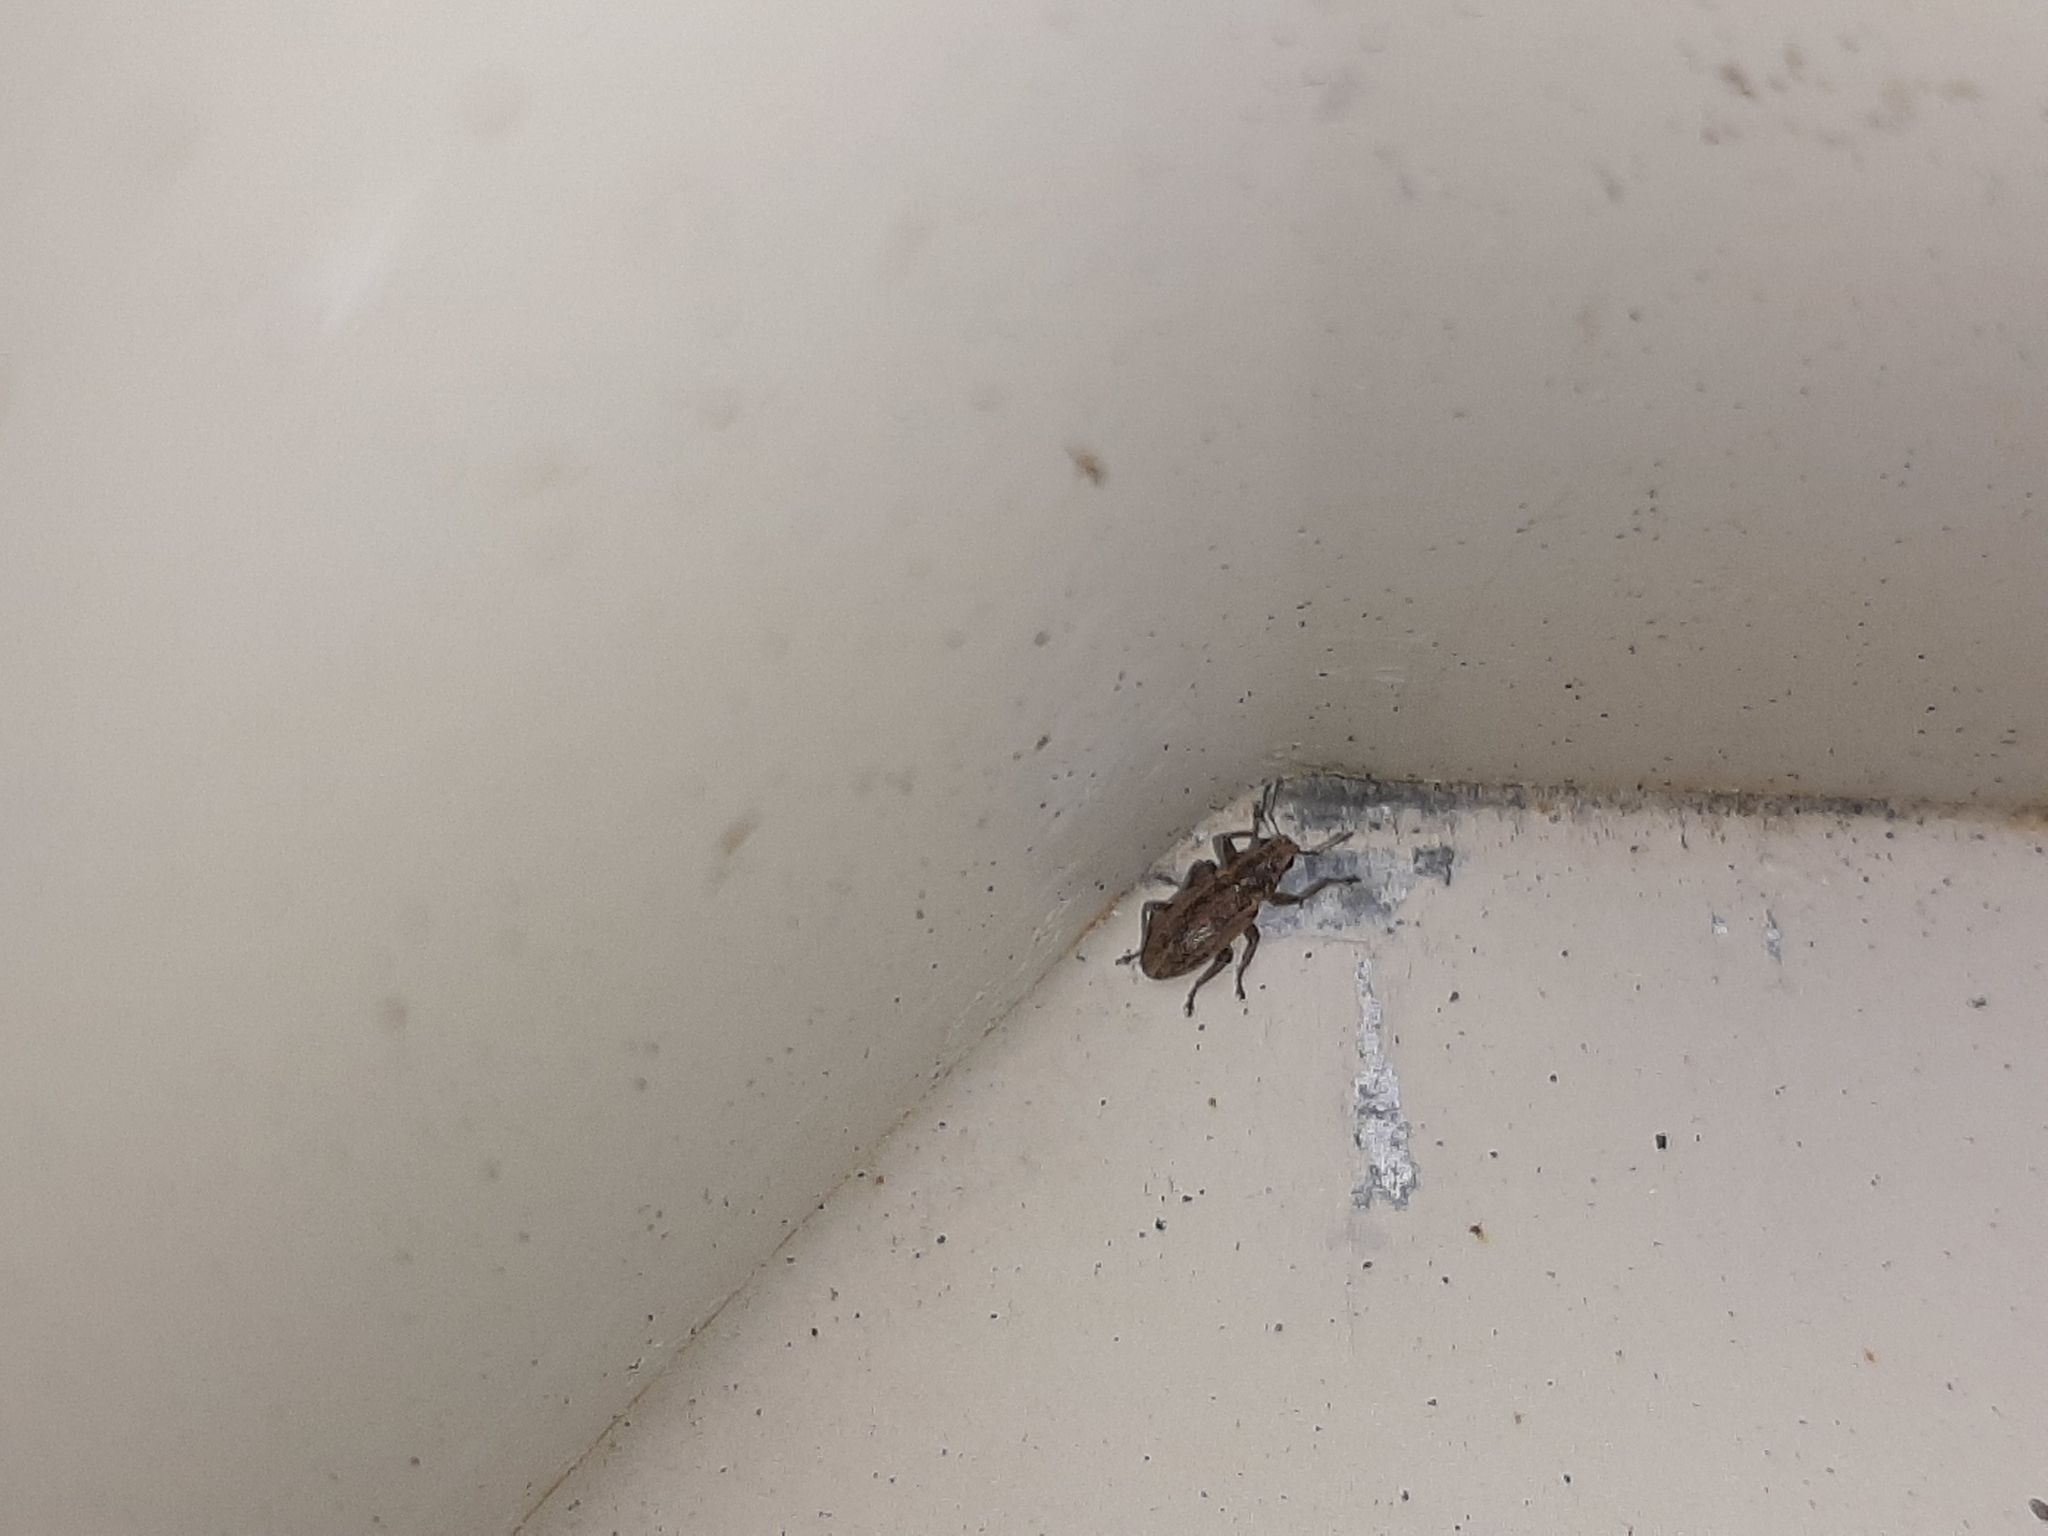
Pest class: pea_leaf_weevil